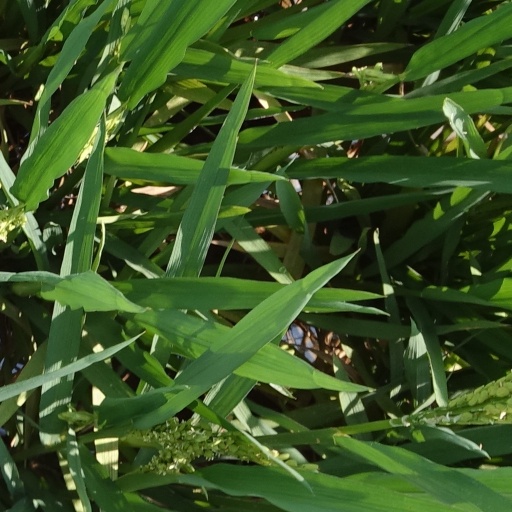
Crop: rice